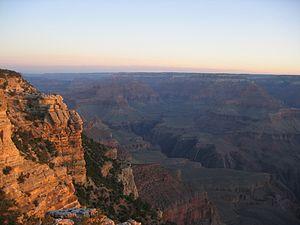
Photo de la gorge grande sur la jante du sud au lever de soleil en Arizona, Etats-Unis. Español: Foto de la barranca magnífica en el borde del sur en la salida del sol en el Arizona, los E.E.U.U..